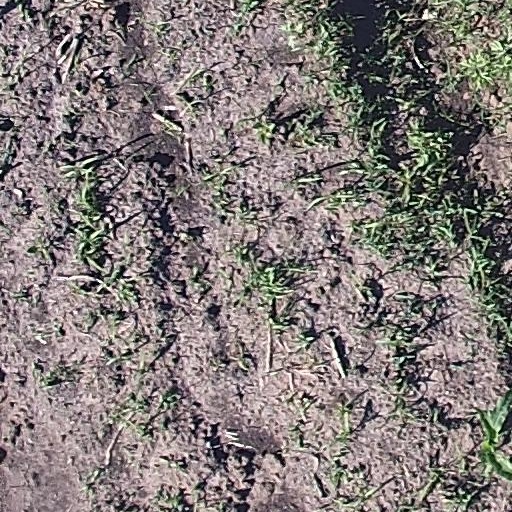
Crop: maize; corn